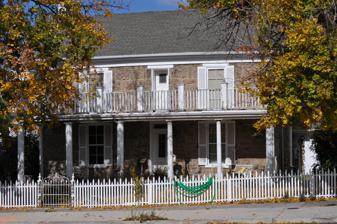
Building: Ashton–Driggs House
Country: United States of America
Year built: 1865
Historic house in Utah, United States United States historic place Ashton–Driggs House U.S. National Register of Historic Places Show map of Utah Show map of the United States Location 119 E. Battlecreek Rd., Pleasant Grove, Utah Coordinates 40°21′42″N 111°44′13″W / 40.36167°N 111.73694°W / 40.36167; -111.73694 Area less than one acre Built 1865 Built by Ashton, William Architectural style Greek Revival MPS Pleasant Grove Soft-Rock Buildings TR (AD) NRHP reference No. 72001261 Added to NRHP April 14, 1972 The Ashton–Driggs House on E. Battlecreek Rd. in Pleasant Grove, Utah , United States, was built in 1865.  Also known as the Benjamin W. Driggs House , it includes Greek Revival architecture .  It was listed on the National Register of Historic Places in 1972. It is a stone house built of soft, tufa rock.  It was added to several times since its original construction. References